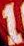
Number: 1